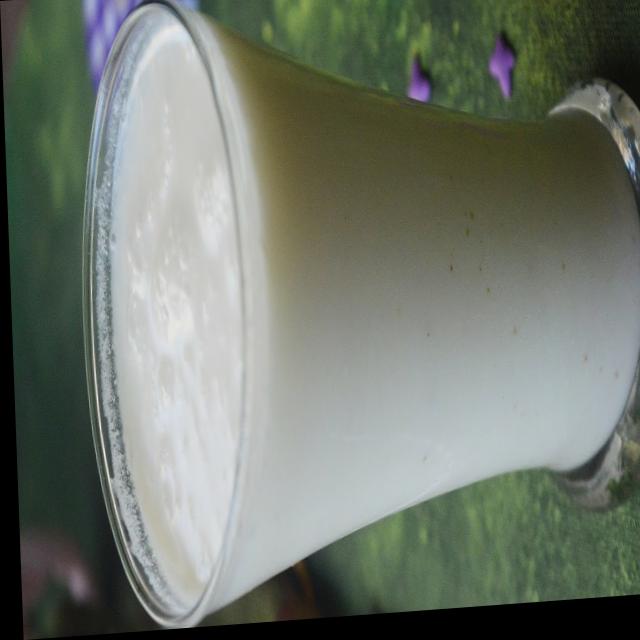
Dish: lassi